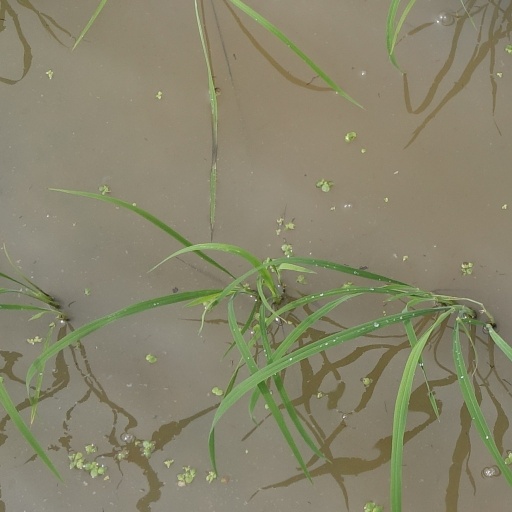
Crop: rice